Second Battle of Fort Fisher

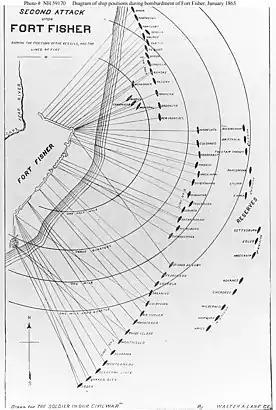

The Union Army returned in January, this time under Major General Alfred Terry. Terry was chosen by Lieutenant General Ulysses S. Grant to lead a provisional corps of 9,000 troops from the Army of the James. Rear Admiral David D. Porter returned with almost 60 vessels of the North Atlantic Blockading Squadron to the North Carolina coast after the failed December attempt.